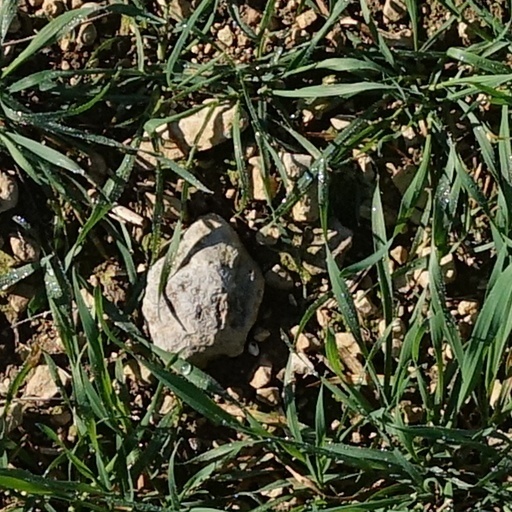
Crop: wheat